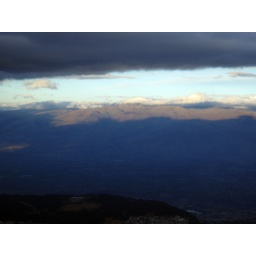
The shadow on the mountains seems to be cast by the clouds above.